Bazille's Studio

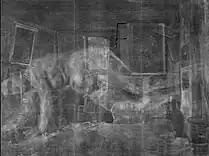
X-radiograph of "Bazille's Studio" or "The Studio on the Rue La Condamine". © C2RMF/Bruno Mottin

The Centre for Research and Restoration of the Museums of France (C2RMF), the National Gallery of Art in Washington and other American museums examined Bazille's paintings through X-radiographs. They revealed hidden compositions beneath Bazille's paintings. In "Bazille's Studio", a painting similar to Pierre Auguste Renoir's "Diana the Huntress" was revealed underneath the surface. Since Bazille shared his studio with Renoir, scholars speculate that Bazille used Renoir's work as a model to practice from and study.